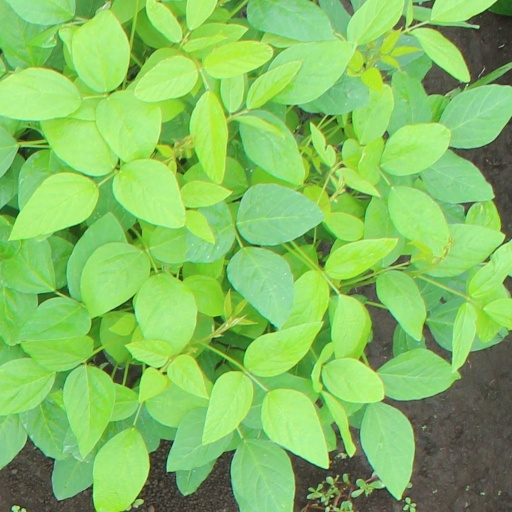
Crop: soybean